General Motors Firebird

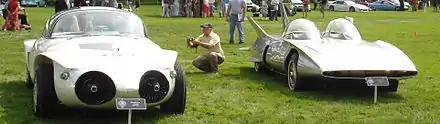
Firebird II (1956, left) and III (1959, right)

The General Motors Firebird comprises a quartet of prototype cars that General Motors (GM) engineered for the 1953, 1956, and 1959 Motorama auto shows. The cars' designers, headed by Harley Earl, took Earl's inspiration from the innovations in fighter aircraft design at the time. General Motors never intended the cars for production, but rather to showcase the extremes in technology and design that the company was able to achieve.